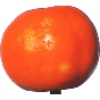
Label: Clementine 1